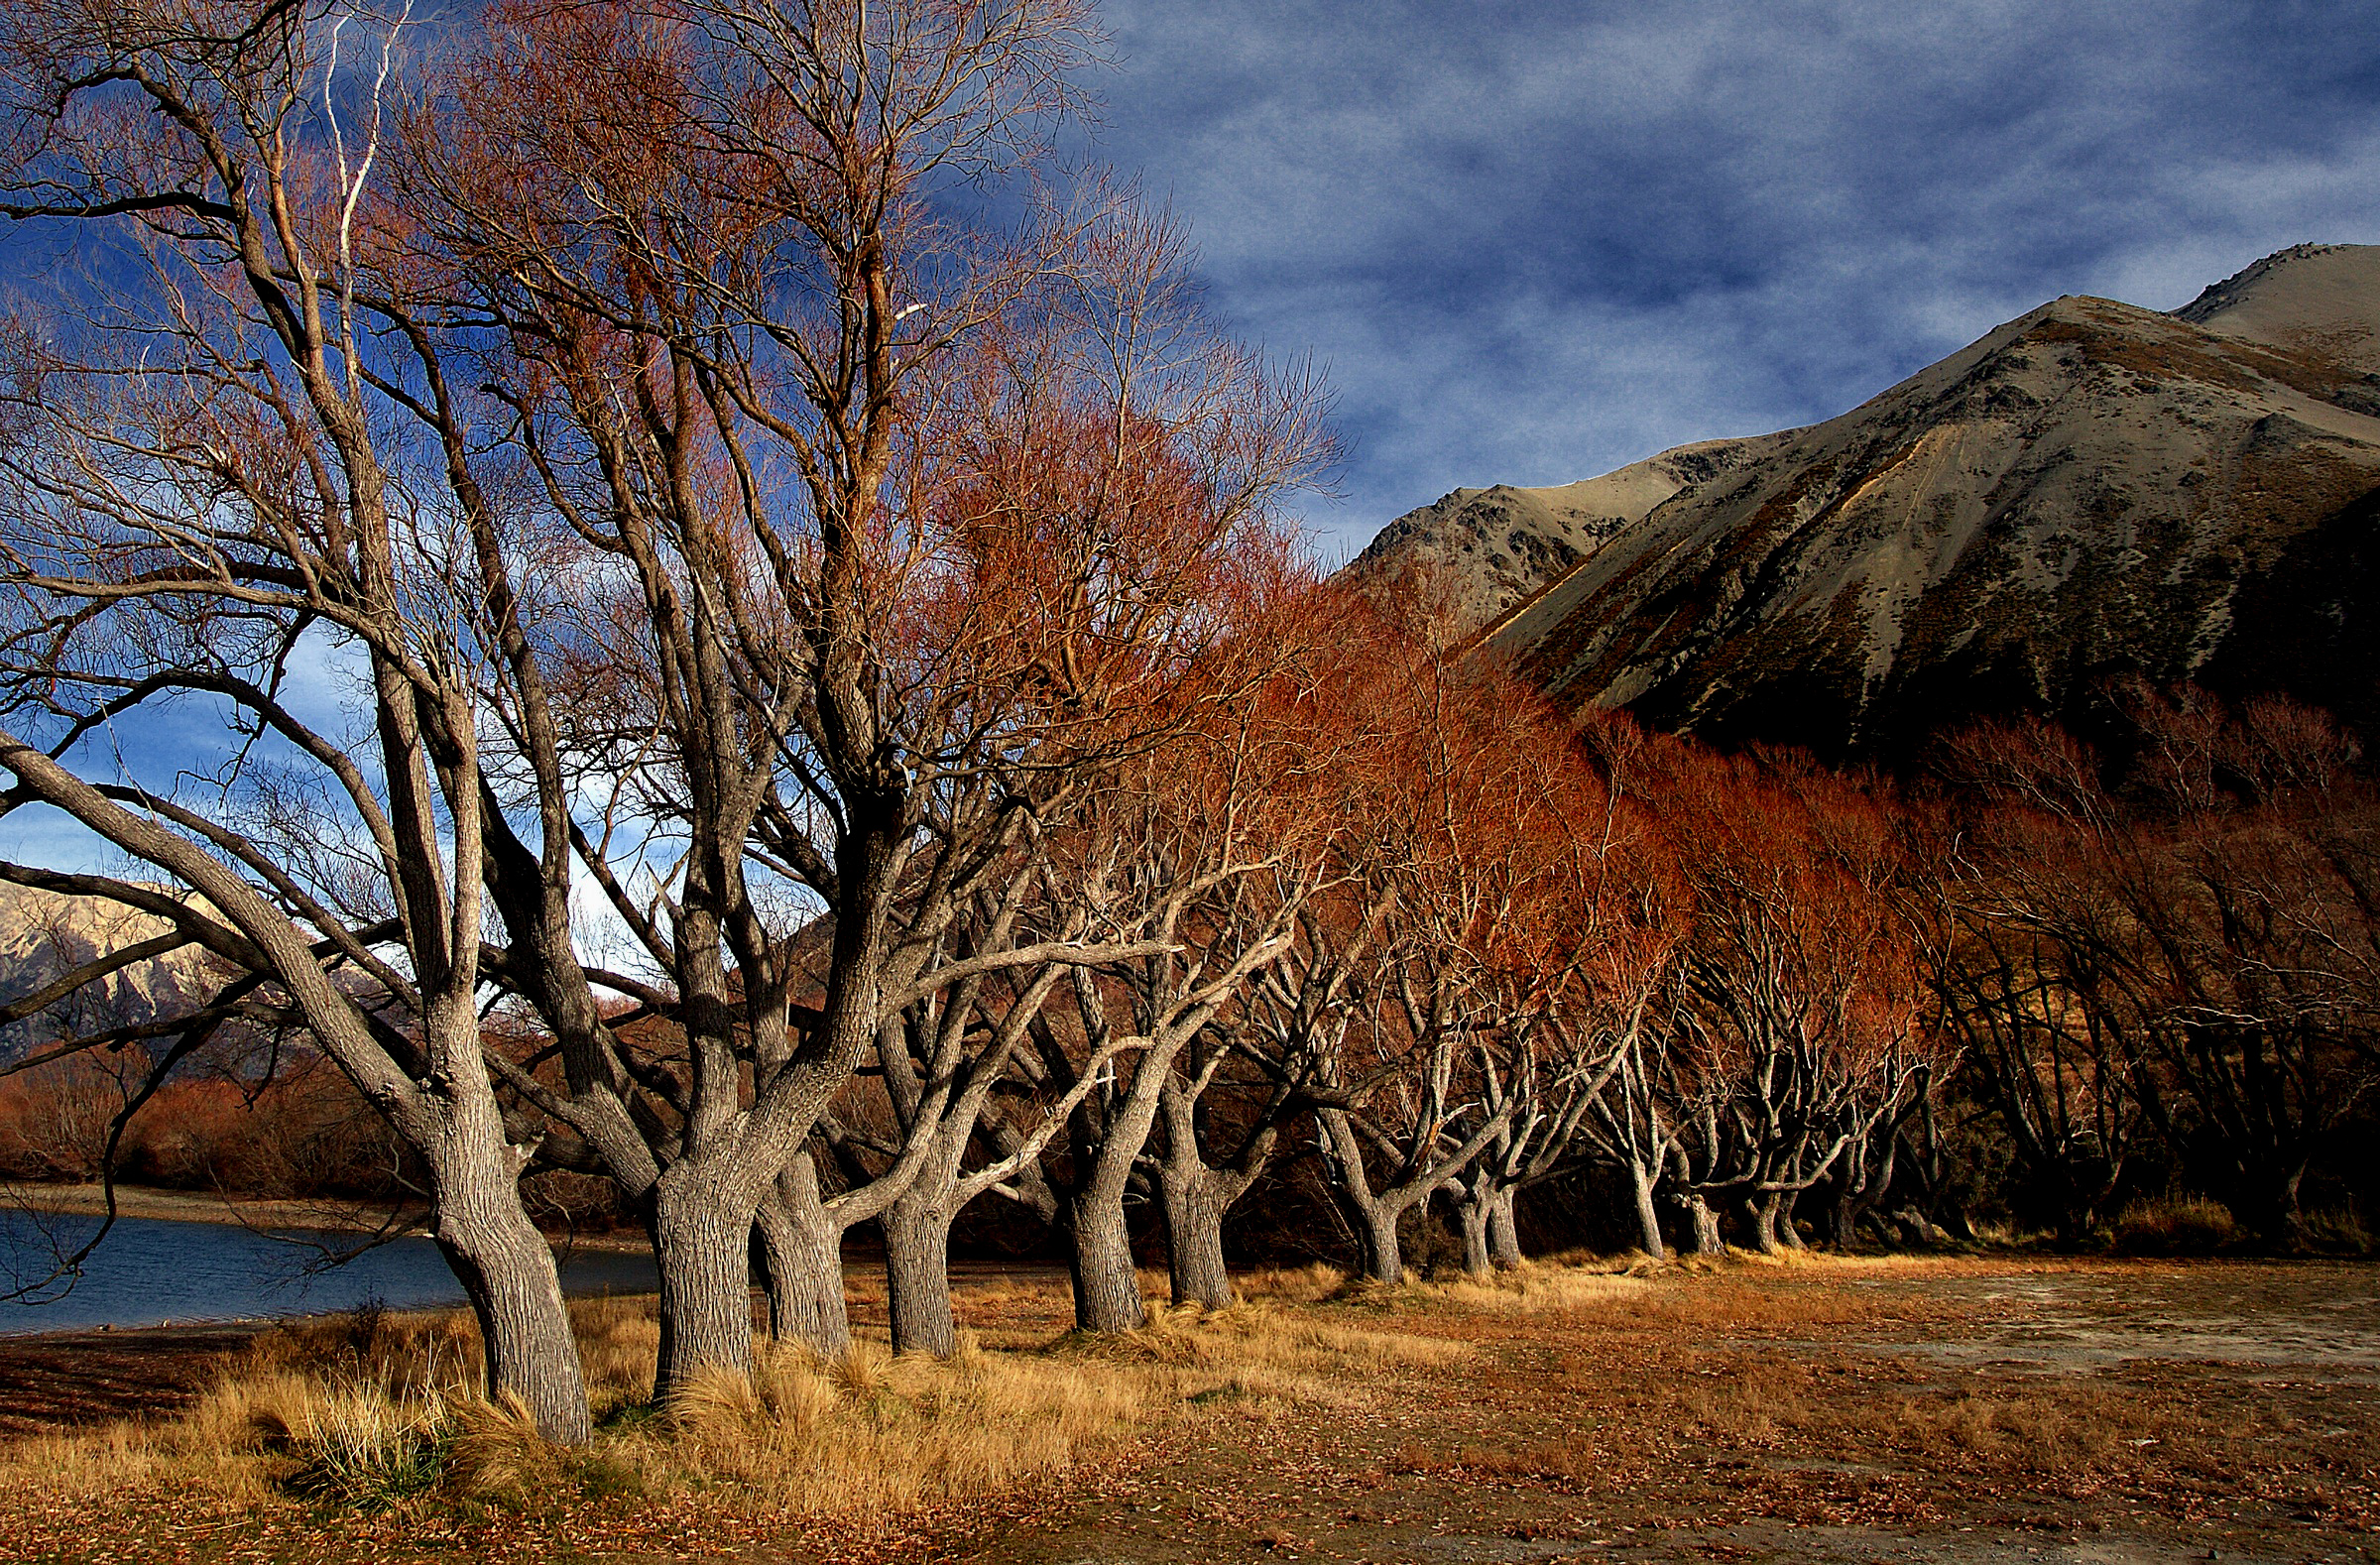
landscape, tree, nature, forest, wilderness, branch, winter, plant, morning, leaf, evening, autumn, season, savanna, trees, flickrelite, woodland, willows, rural area, woody plant